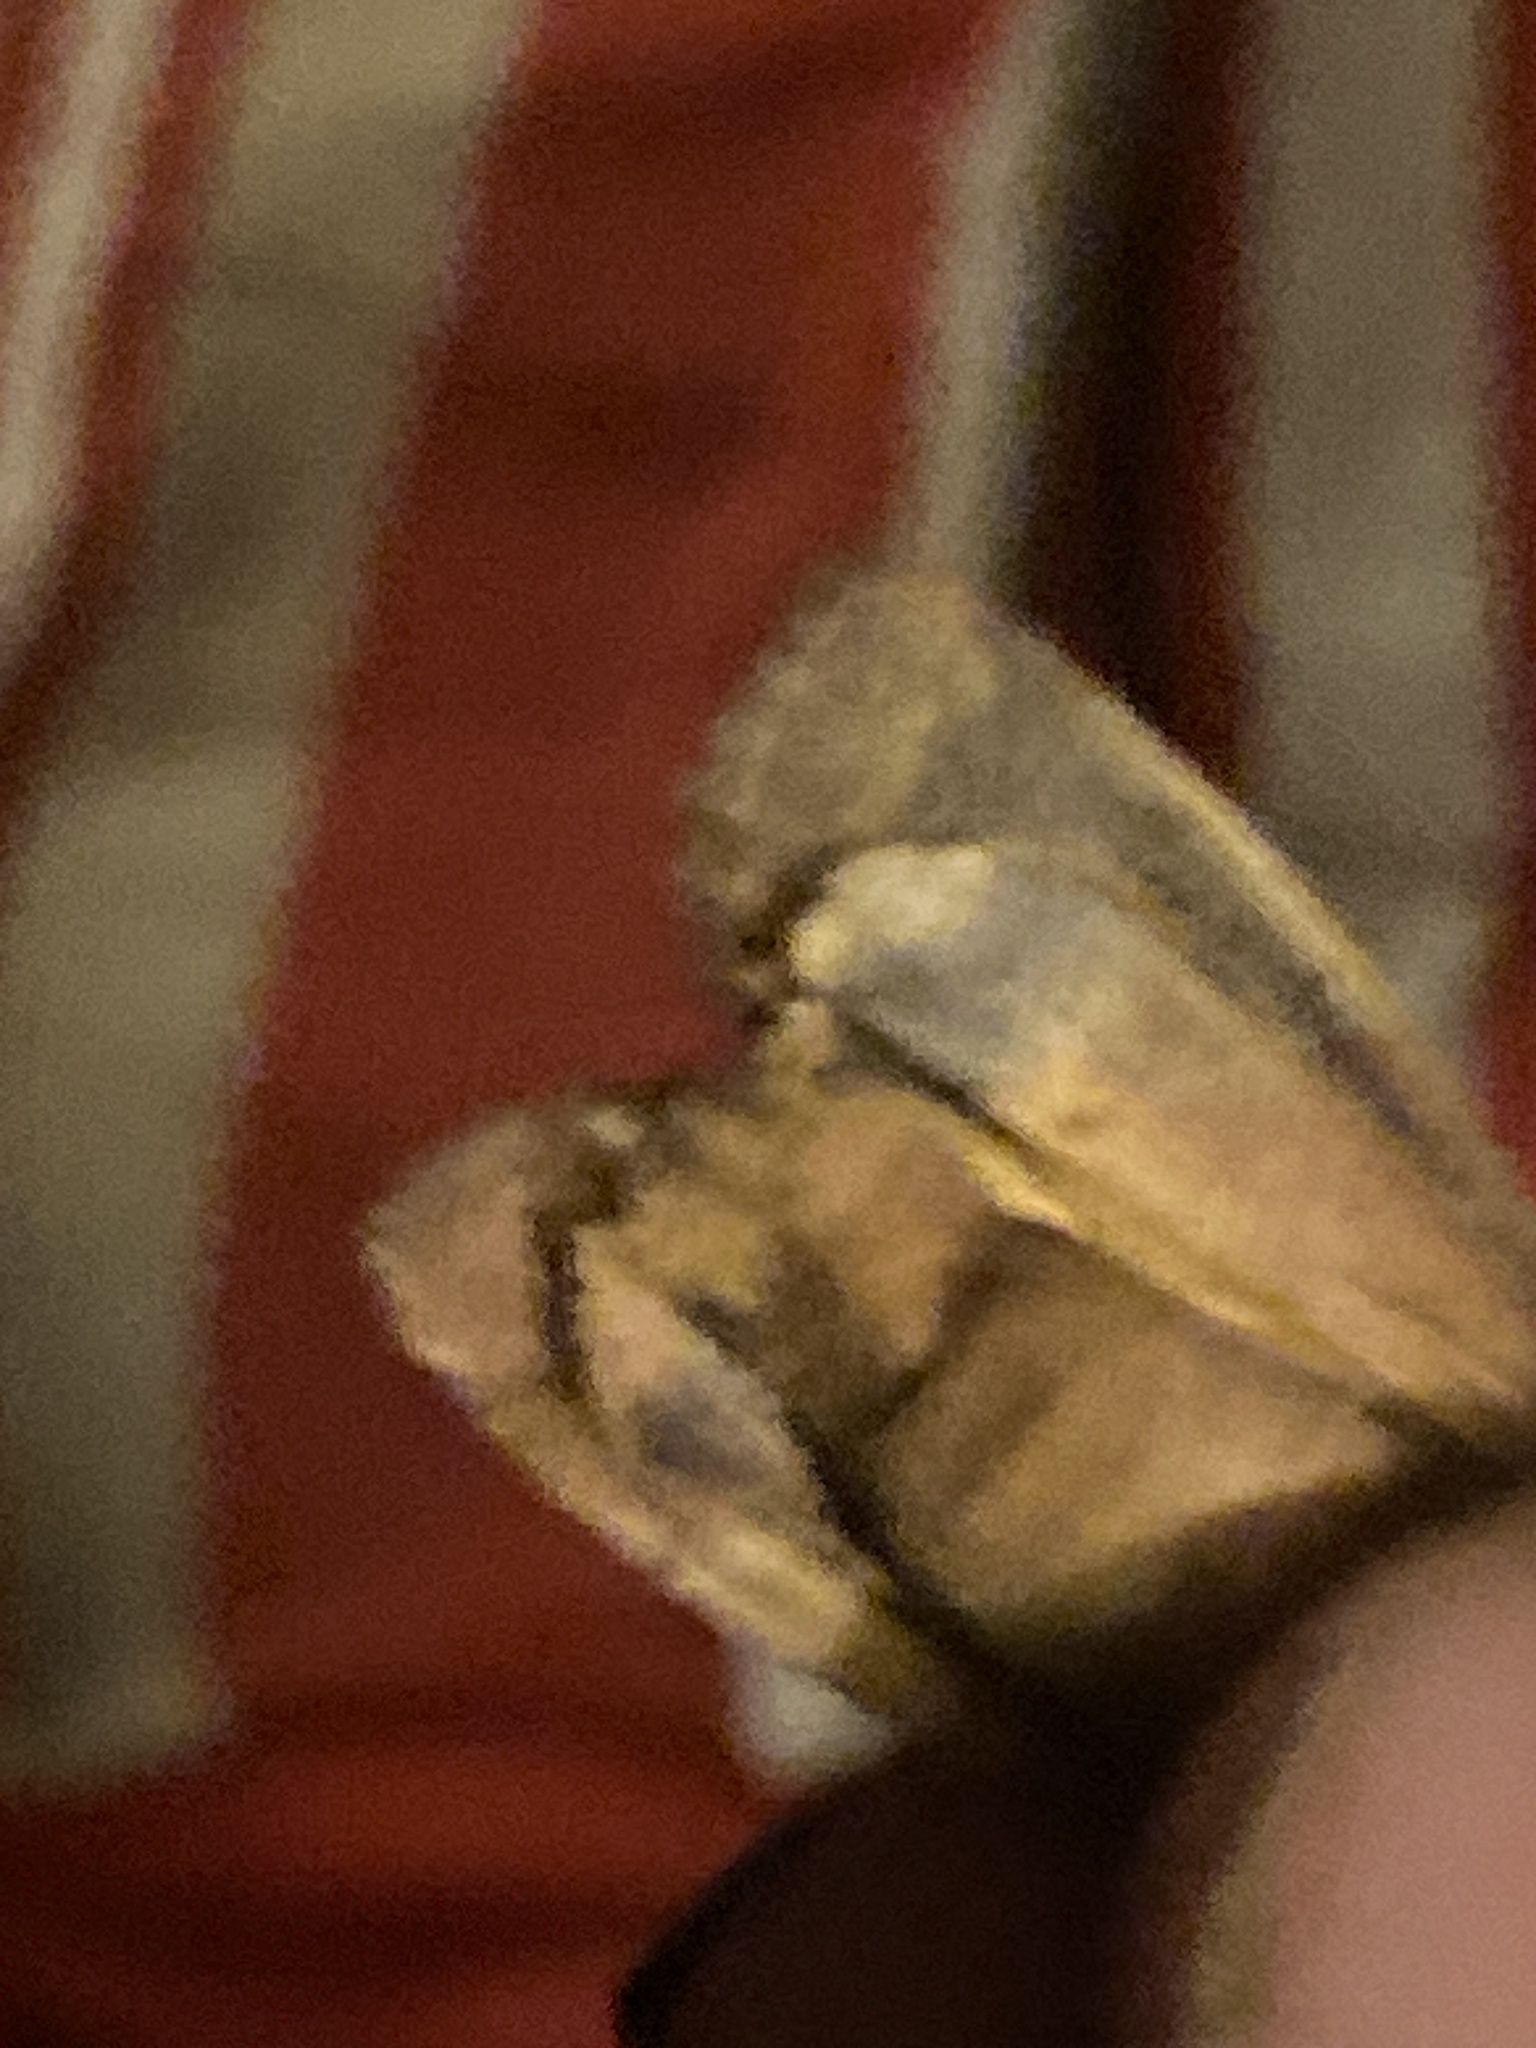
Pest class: cutworms